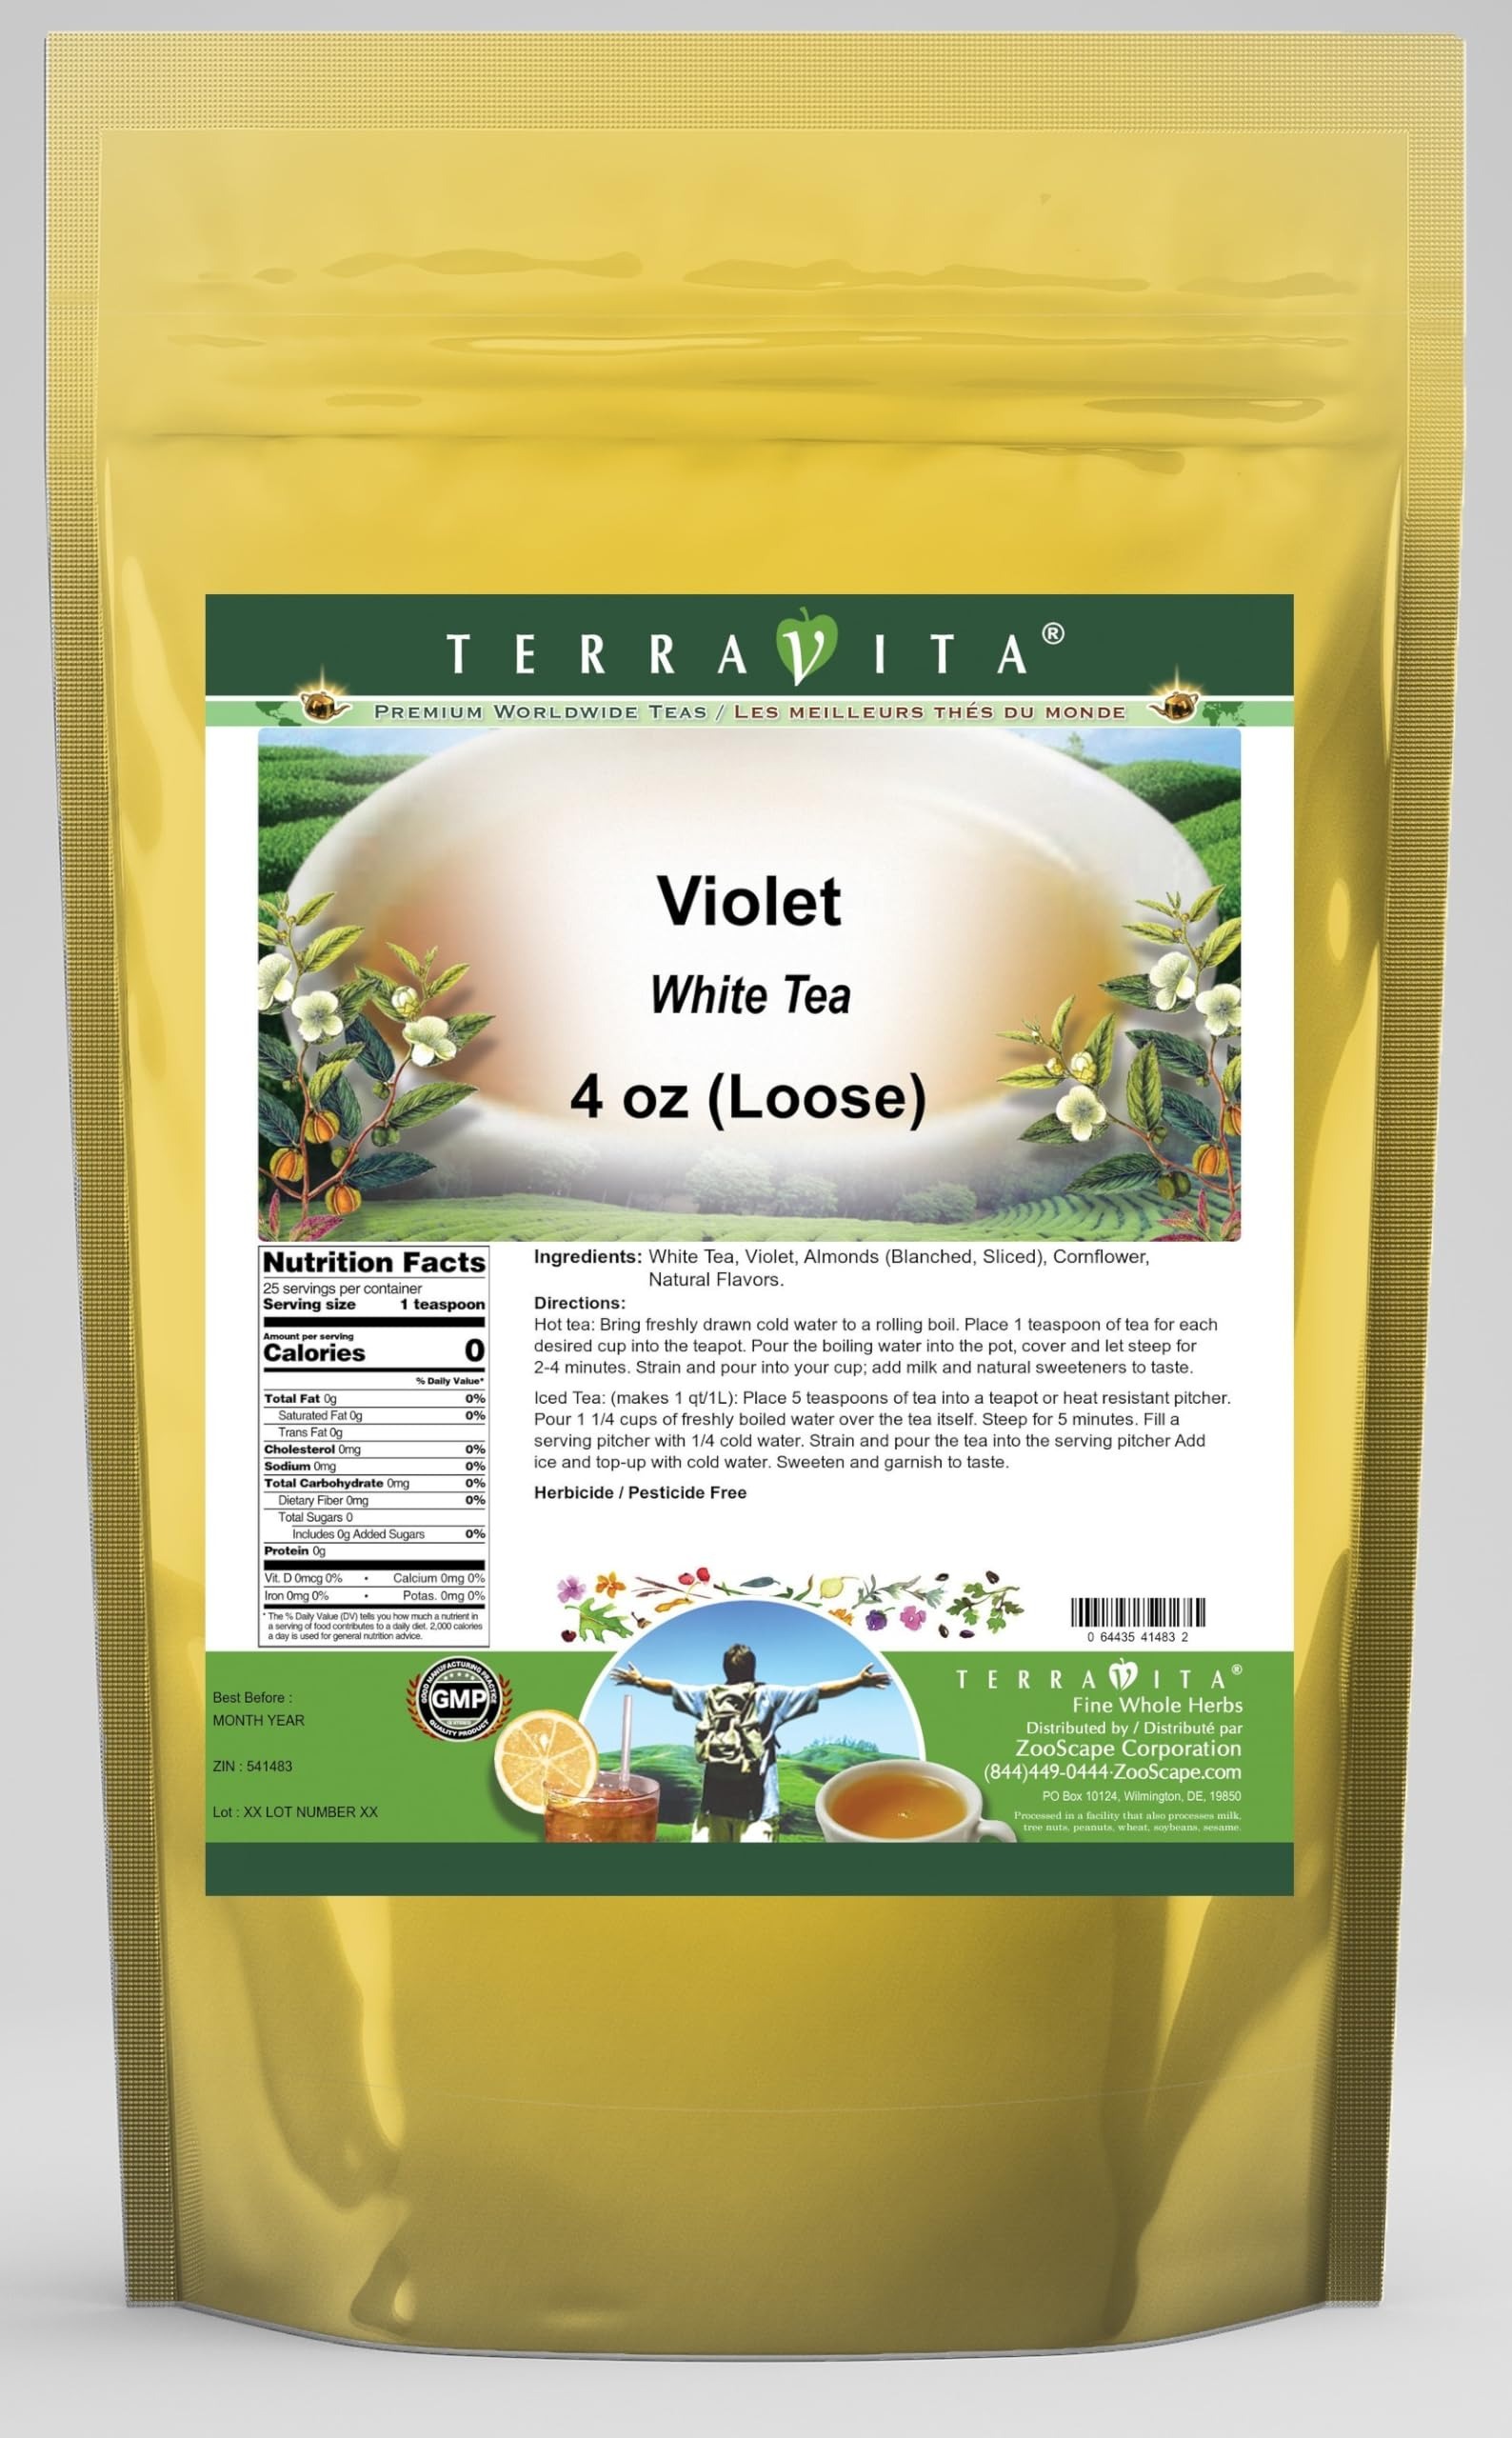
Item Name: Violet White Tea (Loose) (4 oz, ZIN: 541483) - 2 Pack
Bullet Point 1: Our Violet White Tea is a mouth-watering flavored White tea with Violet, Almonds and Cornflower that you can enjoy all year round! The aroma and Violet flavor is a delight! - Ingredients: White tea, Violet, Almonds, Cornflower and Natural Violet Flavor.
Bullet Point 2: No fillers.
Bullet Point 3: Manufacturer: TerraVita
Bullet Point 4: Size: 4 oz
Bullet Point 5: Loose Leaf White Tea - Packed in a convenient upright pouch!
Product Description: Our Violet White Tea is a mouth-watering flavored White tea with Violet, Almonds and Cornflower that you can enjoy all year round! The aroma and Violet flavor is a delight! - Ingredients: White tea, Violet, Almonds, Cornflower and Natural Violet Flavor. - Hot tea brewing method: Bring freshly drawn cold water to a rolling boil. Place 1 teaspoon of tea for each desired cup into the teapot. Pour the boiling water into the pot, cover and let steep for 2-4 minutes. Strain and pour into your cup; add milk and natural sweeteners to taste. - Iced tea brewing method: (to make 1 liter/quart): Place 5 teaspoons of tea into a teapot or heat resistant pitcher. Pour 1 1/4 cups of freshly boiled water over the tea itself. Steep for 5 minutes. Fill a serving pitcher with 1/4 cold water. Strain and pour the tea into the serving pitcher Add ice and top-up with cold water. Sweeten and garnish to taste. - TerraVita is an exclusive line of premium-quality, natural source products that use only the finest, purest and most potent ingredients found around the world. TerraVita is hallmarked by the highest possible standards of purity, potency, stability and freshness. All of our products are prepared with the highest elements of quality control, from raw materials through the entire manufacturing process, up to and including the moment that the bottles or bags are sealed for freshness and shipped out to you. Our highest possible standards are certified by independent laboratories and backed by our personal guarantee. - TerraVita exists to meet and ensure your family's health and wellness without the harmful effects of chemicals and health products. We strive to make all of our products affordable and reliable and are constantly searching the market to maintain our affordability and to look for
Value: 8.0
Unit: Ounce

Price: 57.63